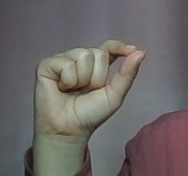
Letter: fa